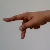
The image shows a hand gesture representing the letter 'P' in Indian Sign Language.